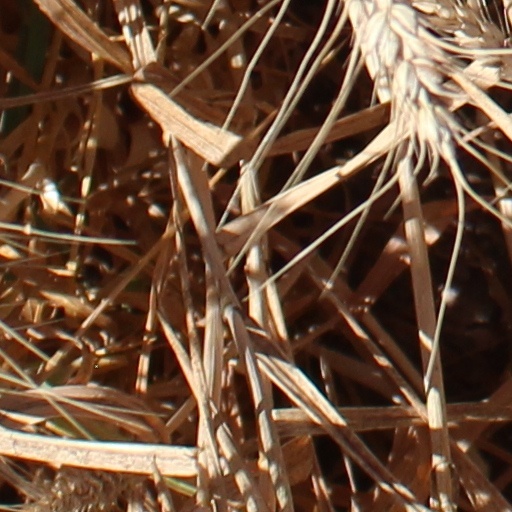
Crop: wheat